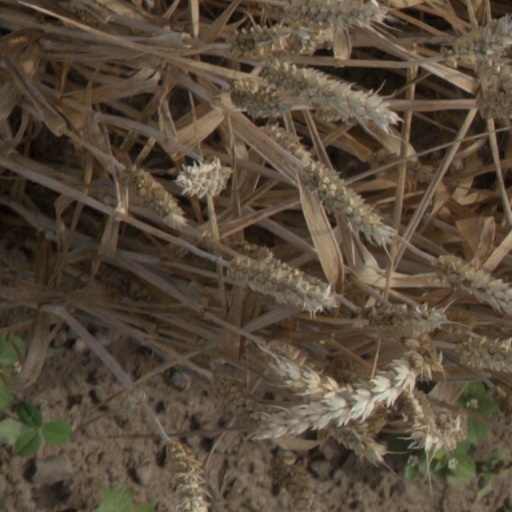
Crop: wheat